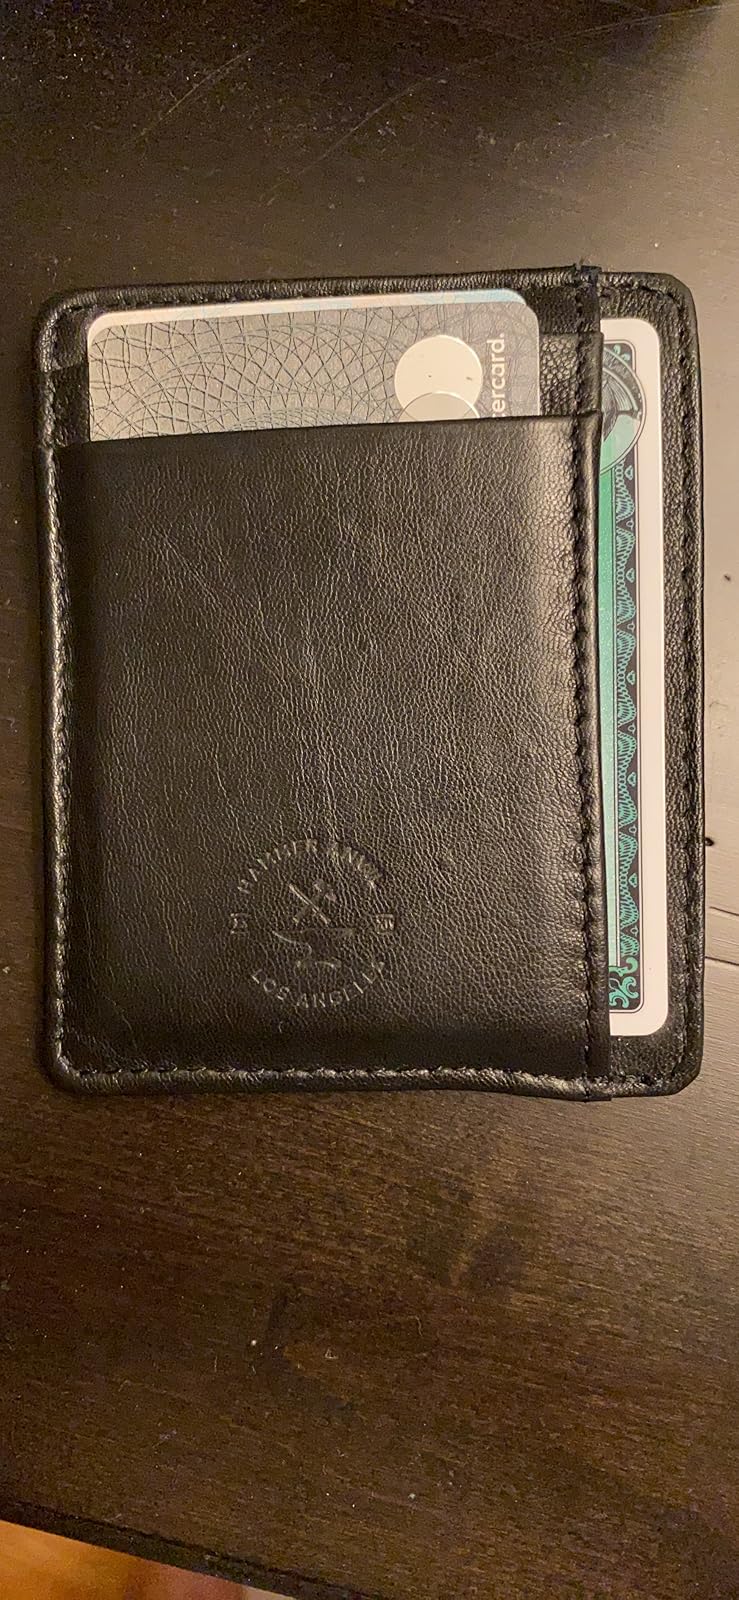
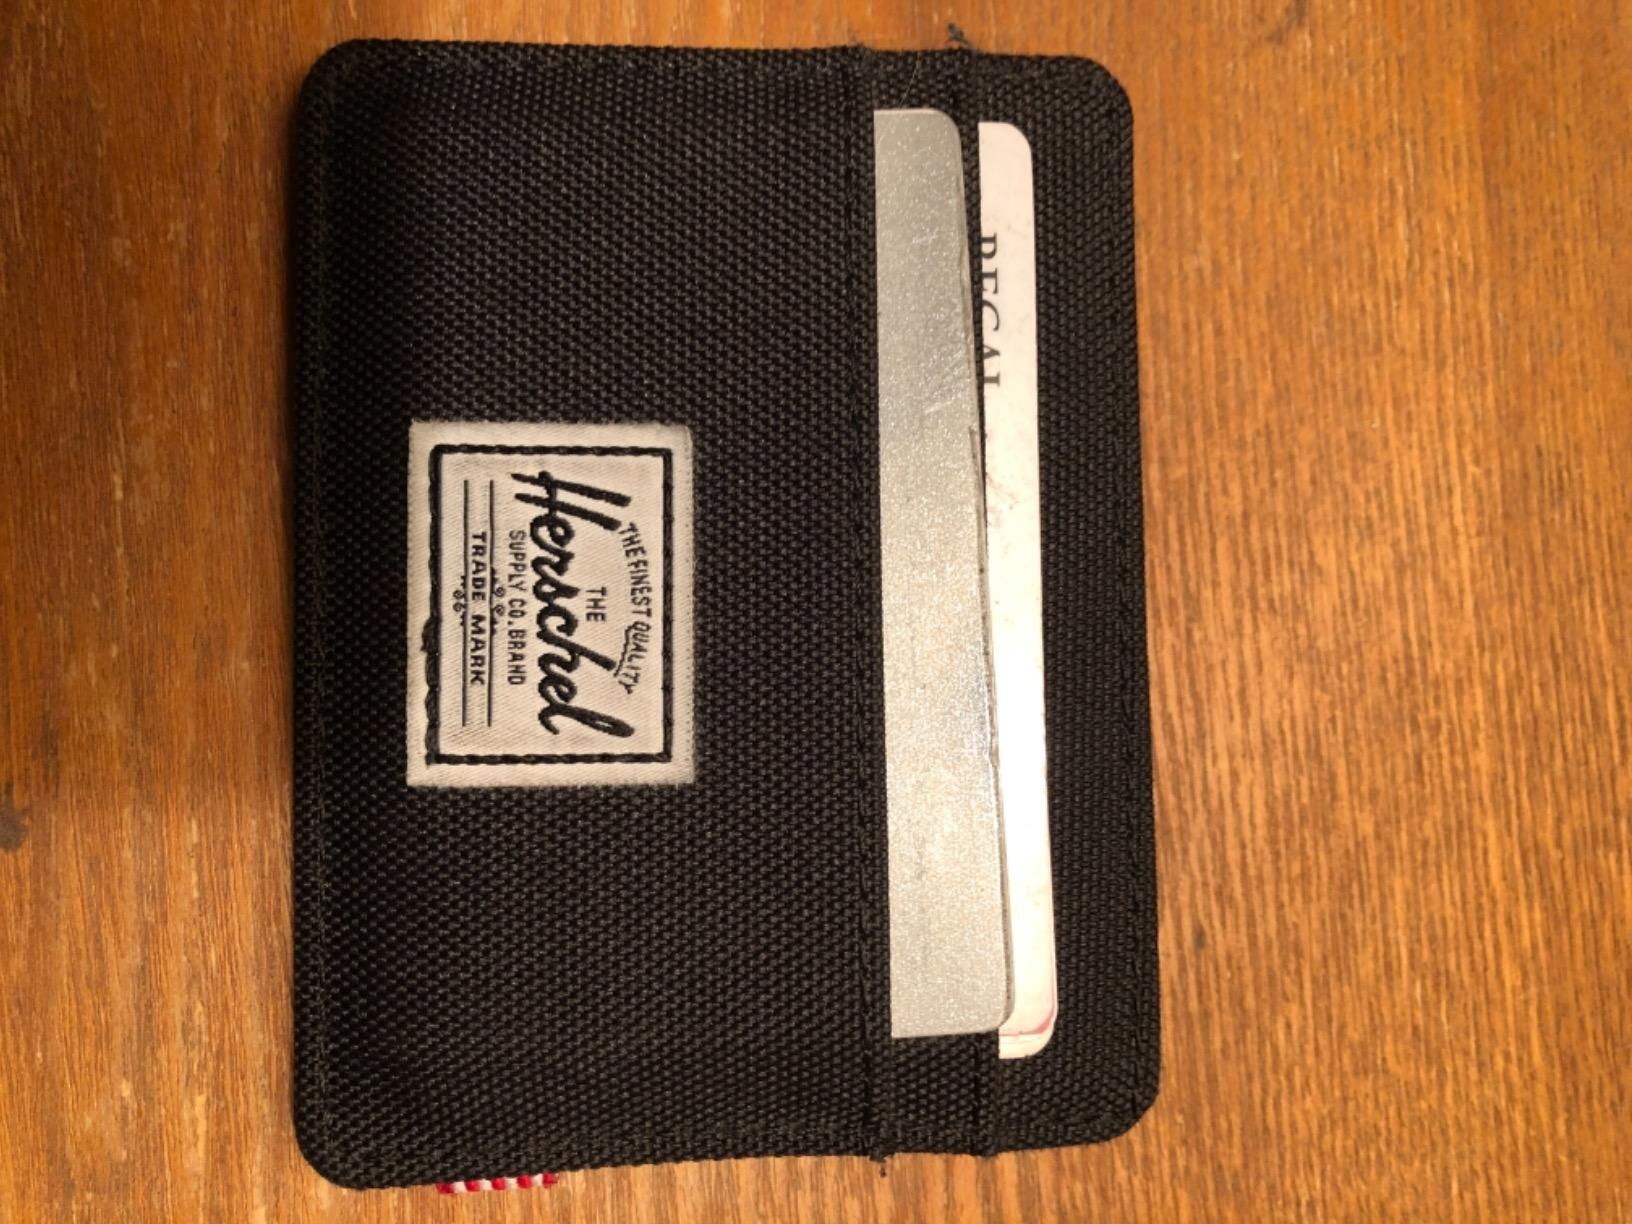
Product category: accessories_wallet
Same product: no